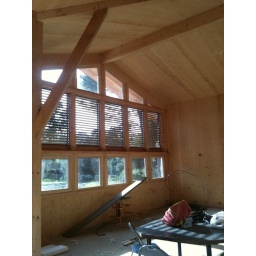
Solar thermal glass in passiv house (F-Corsica)